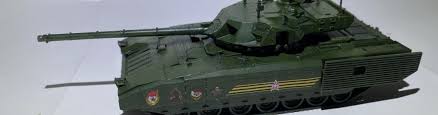
Label: T-14